Allied logistics in the Southern France campaign

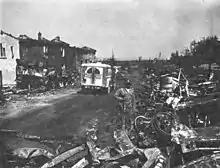
Ambulance passing through demolished village near Montélimar

The port of Marseille had been subject to extensive demolitions. Not one of the 23 piers or berths along the mole was usable. The warehouses and sorting sheds had been destroyed, the unloading cranes rendered inoperable through toppling or sabotage, and the railway tracks ripped up. The docks were strewn with improvised explosive devices made from pairs of drums of picric acid each weighing . Teller mines, schu mines and booby traps were also present in abundance. Sea mines weighing were found embedded in the docks, but in most cases the timers intended to detonate them had not been installed. One was found with three 21-day timers, set so that it would go off after 63 days. Port operations commenced using the beaches on the northern part of the port. Three beaches were used, and one known as Martin Beach remained in use until 1945. During September, 87,000 troops disembarked over the beaches from 84 landing ships and transports.